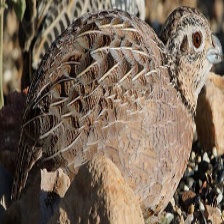
Species: HARLEQUIN QUAIL
Scientific name: COTURNIX DELEGORGUEI
ImageNet parent category: quail